Robot Chicken season 3

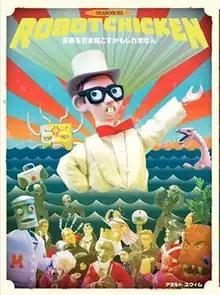
DVD cover

The third season of the stop-motion television series "Robot Chicken" originally aired in the United States on Cartoon Network's late night programming block, Adult Swim. Season three officially began on August 12, 2007 on Adult Swim, with "Werewolf vs. Unicorn", and ended with "Chirlaxx" on October 5, 2008, with a total of twenty episodes.